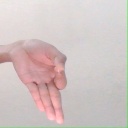
अक्षर: ज्ञ